Sam Levene

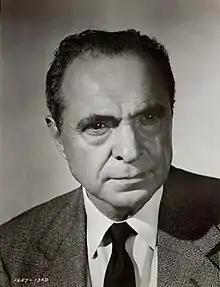
Sam Levene in "Crossfire" (1947)

Sam Levene was one of the few Jewish actors who played characters who had a Jewish name in the 1930s and 1940s; notably in "After the Thin Man "(1936) as Lieutenant Abrams, in "The Purple Heart" (1944) as Lt. Wayne Greenbaum, a level-headed, brave, New York-bred Jewish lawyer who is defender and spokesman for a group of eight aviators brought to trial when they are downed in Japanese-held territory; in "The Killers" (1946) as Police Lt. Sam Lubinsky; in "Crossfire" (1947) as Samuels, a Jewish civilian who was murdered at the start of the film; in a 1947 personal appearance, Levene said ""Crossfire" is a powerful denunciation of anti-Semitism and naturally I played the Jew and naturally I was killed." Cy Feuer, co-producer of the original Broadway production of "Guys and Dolls" (1950) said in a "New York Times" interview "Sam Levene was the ultimate Jew," referring to the original Nathan Detroit, "it was perfect casting. He created the character by living." Unanimous raves greeted Sam Levene for his portrayal of the skeptical but good-hearted Jewish doctor, Dr. Aldo Mayer, in the 1961 Broadway production of "The Devil's Advocate".